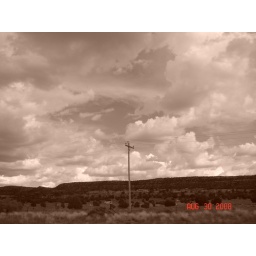
I love the long telephone pole in this one.